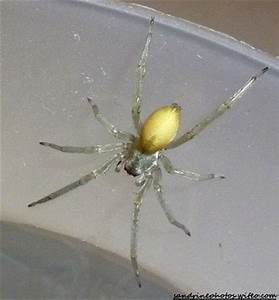
Label: ragno